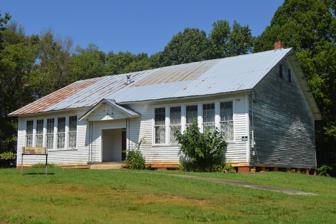
Building: Salem School (Red Oak, Virginia)
Country: United States of America
Year built: 1924
United States historic place Salem School U.S. National Register of Historic Places Virginia Landmarks Register Front and eastern side Show map of Virginia Show map of the United States Location Jct. of Rtes. 608 and 632, Red Oak, Virginia Coordinates 36°46′10″N 78°38′14″W / 36.76944°N 78.63722°W / 36.76944; -78.63722 Area 2 acres (0.81 ha) Built 1923 ( 1923 ) –1924 NRHP reference No. 98001309 VLR No. 019-5121 Significant dates Added to NRHP October 30, 1998 Designated VLR September 14, 1998 Salem School (1923–1959) is a historic school building and former black school , located near Red Oak , Charlotte County, Virginia , U.S.. It was listed on the National Register of Historic Places in 1998; and listed on the Virginia Landmarks Register in 1998. History It was built in 1923–1924 as a Rosenwald School for African American students during the Jim Crow era , and is a one-story, three-bay frame rectangular structure with weatherboard siding. It stands on a brick pier foundation. In 1930, the Central High School in Charlotte Court House, Virginia was the first public school for African American students in the area. The school operated until 1959, when it was closed due to desegregation of the Charlotte County school system. See also Keysville Mission Industrial Academy (1898–1957) in Keysville, Virginia References